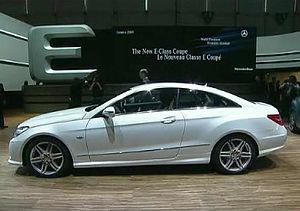
Mercedes Classe E Coupé au Salon de Genève 2009
Le Salon international de l'automobile de Genève 2009 est un salon automobile qui s'est tenu du 5 mars au 15 mars 2009 à Genève. Il s'agit de la 79ᵉ édition internationale de ce salon, organisé pour la première fois en 1905. 120 nouveautés y sont présentées par 55 constructeurs.